Torric Jebrin

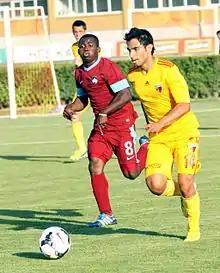

Torric Jebrin (born 14 January 1991) is a Ghanaian professional footballer who plays as an attacking midfielder for Nepal Super League club Chitwan.